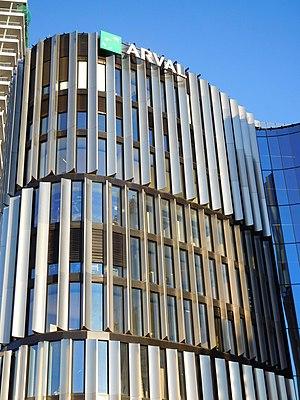
Arval est une société de location de véhicules d'entreprise française fondée en 1989. Plus récemment, la clientèle s'est également élargie aux particuliers. Filiale à 100 % de BNP Paribas, l'entreprise opère dans 29 pays et compte 7 000 salariés.